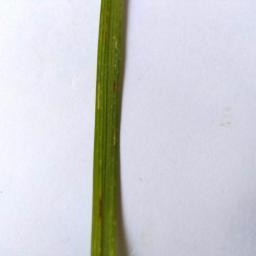
Label: Rice___Brown_Spot